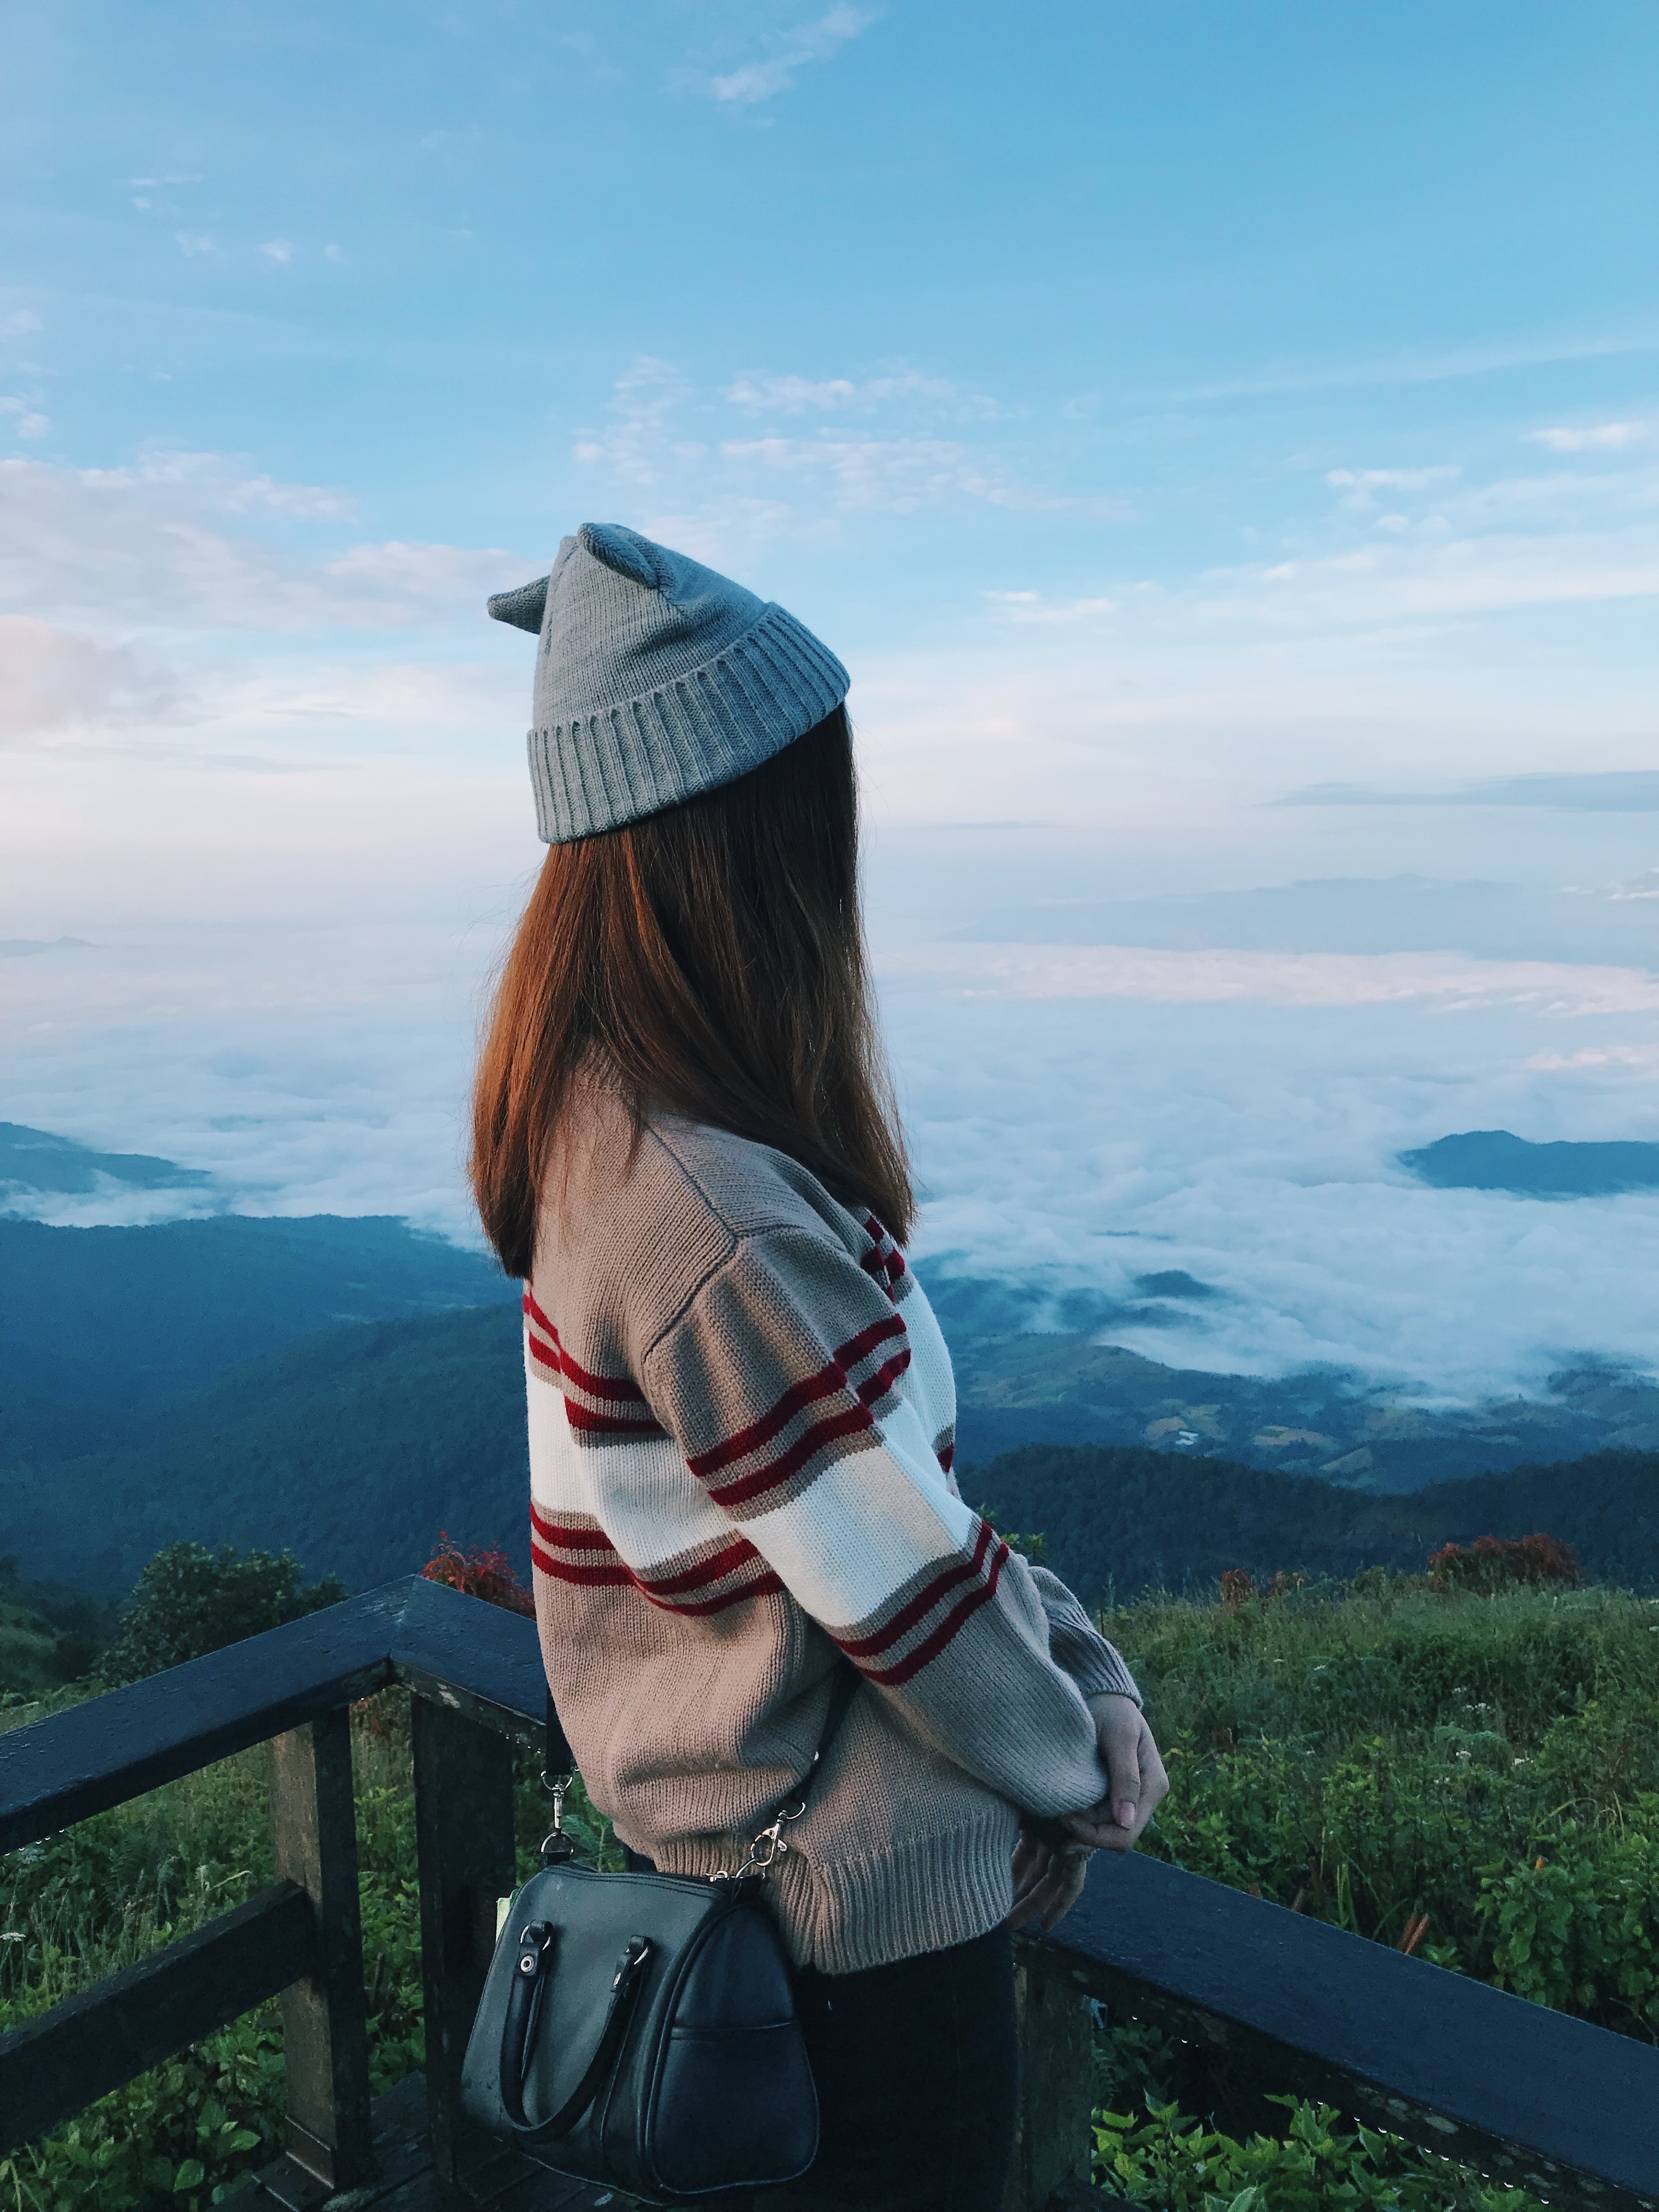
sky, beauty, mountain, long hair, headgear, tree, tourism, photography, cloud, travel, vacation, hill, leisure, beanie